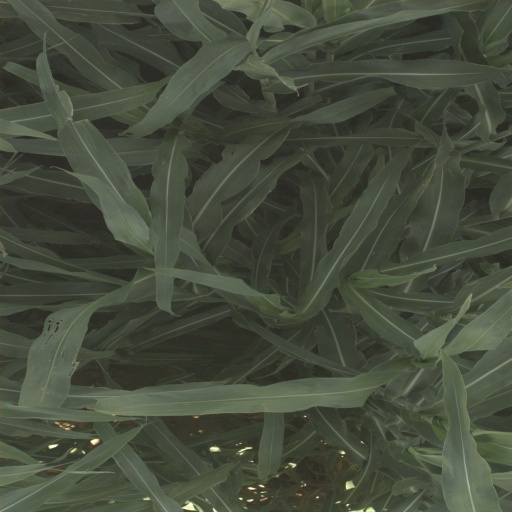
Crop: sorghum